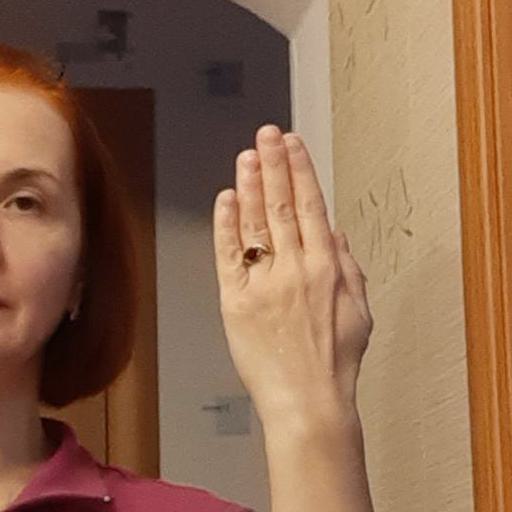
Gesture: stop_inverted